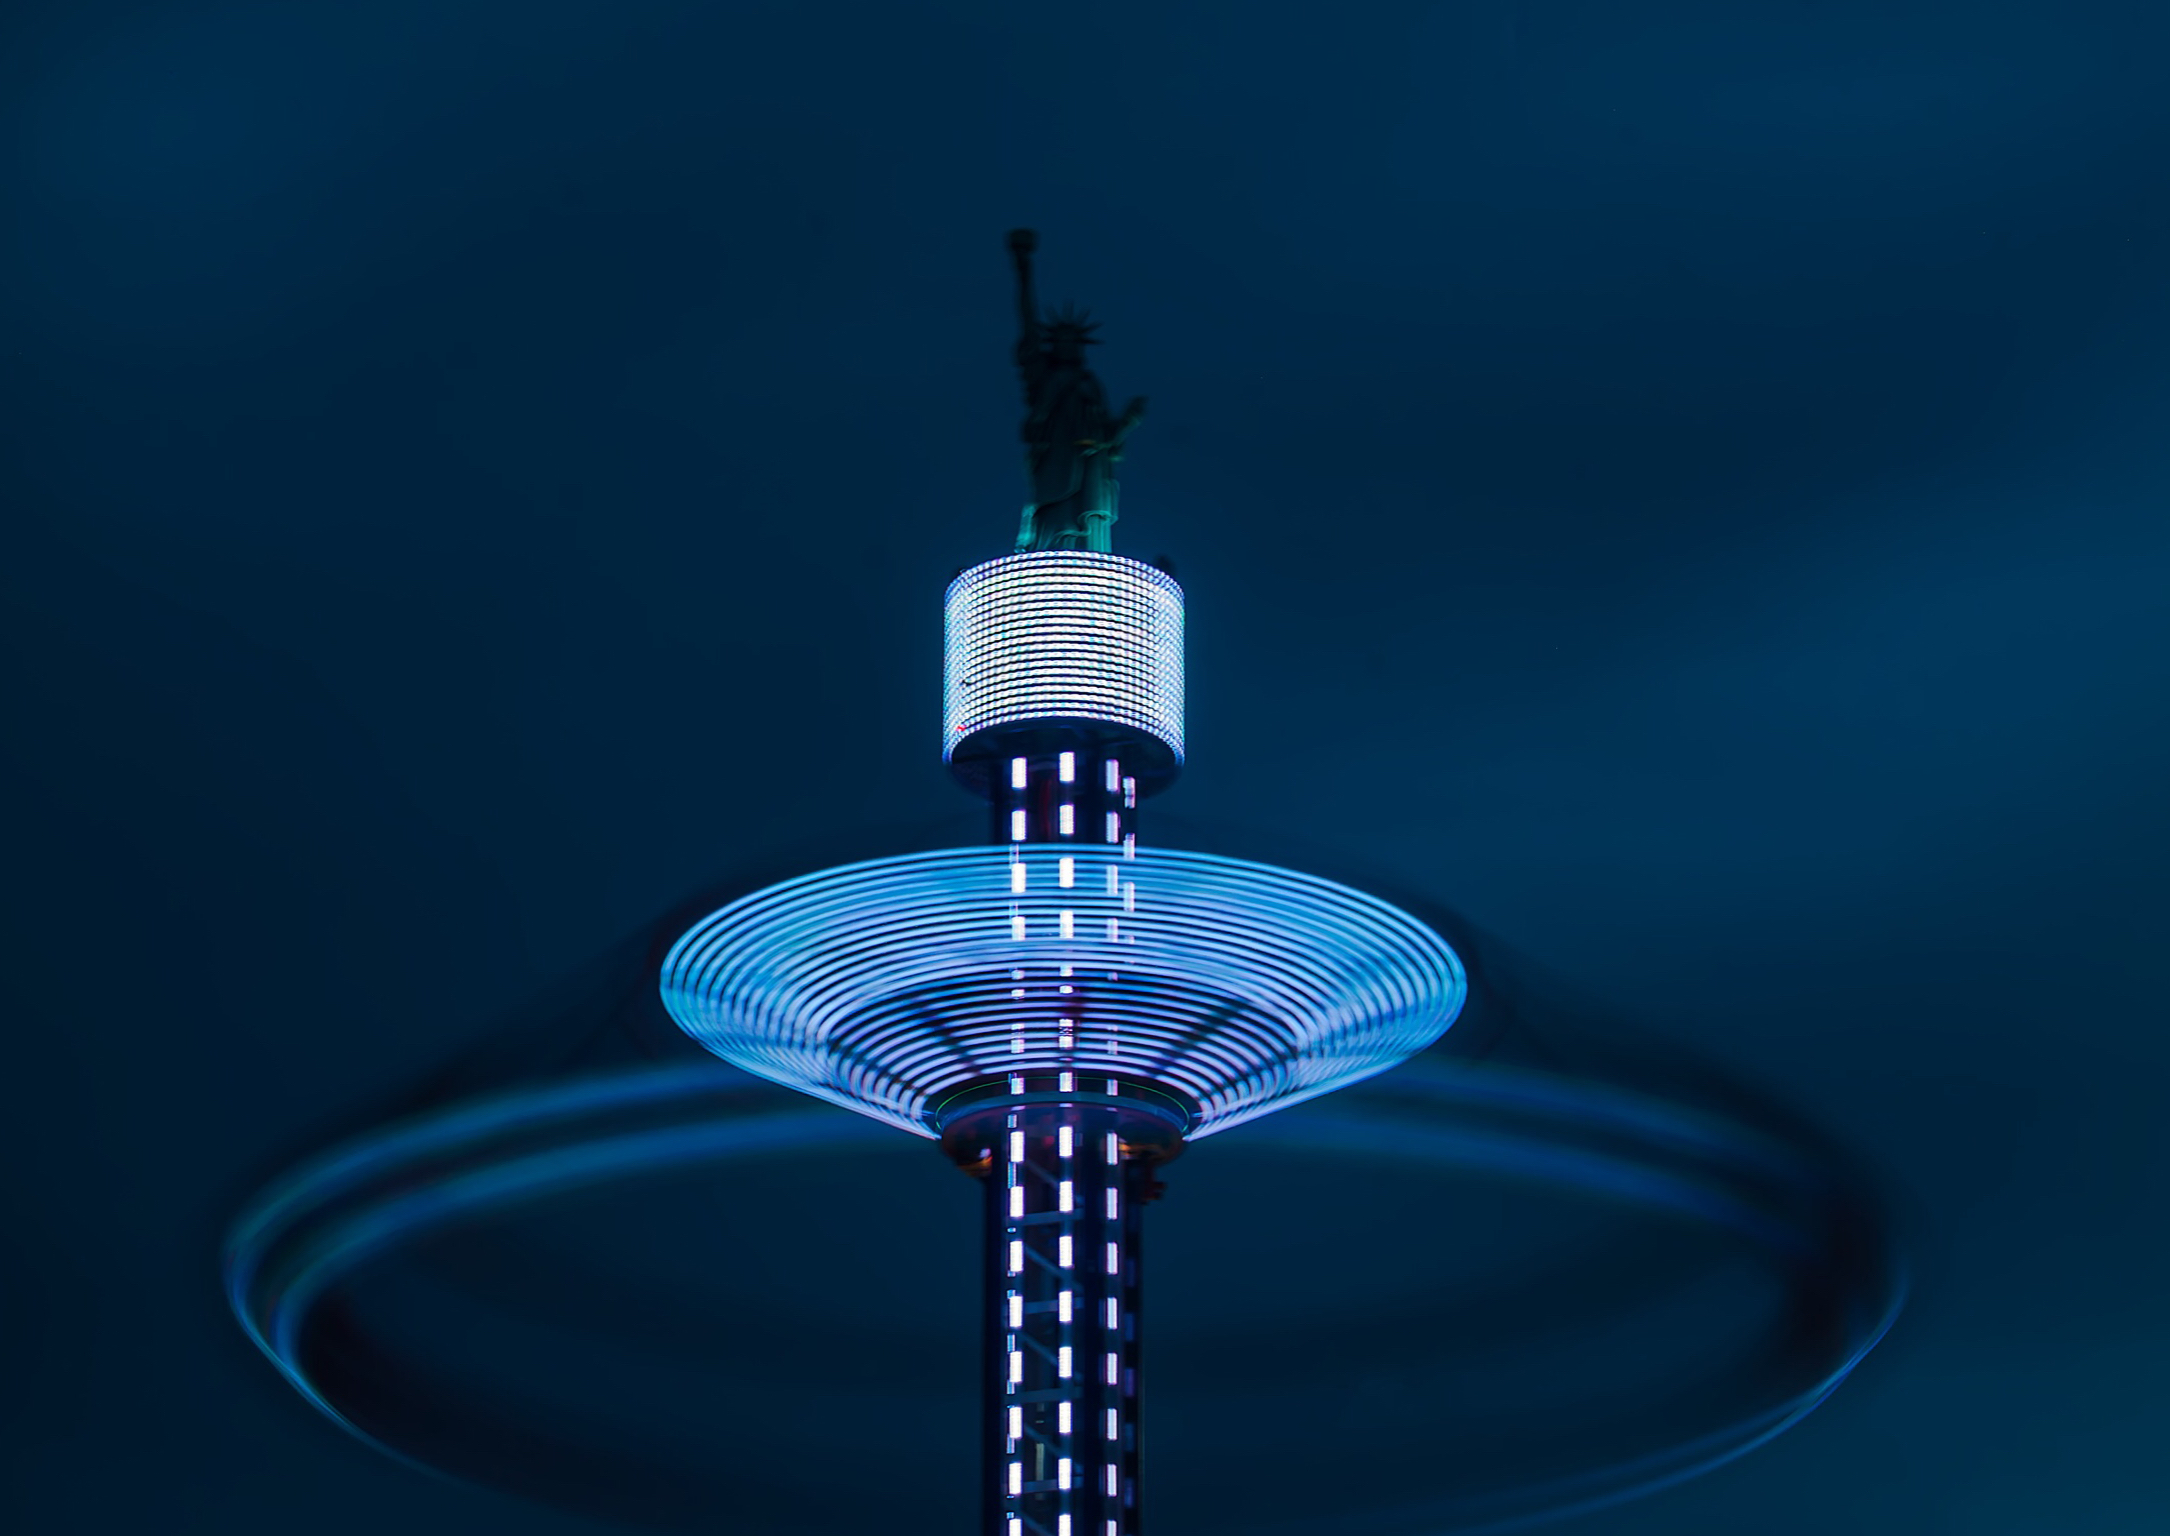
drop, light, spiral, motion, reflection, blue, movement, lighting, long exposure, circle, jewellery, illustration, spin, macro photography, computer wallpaper